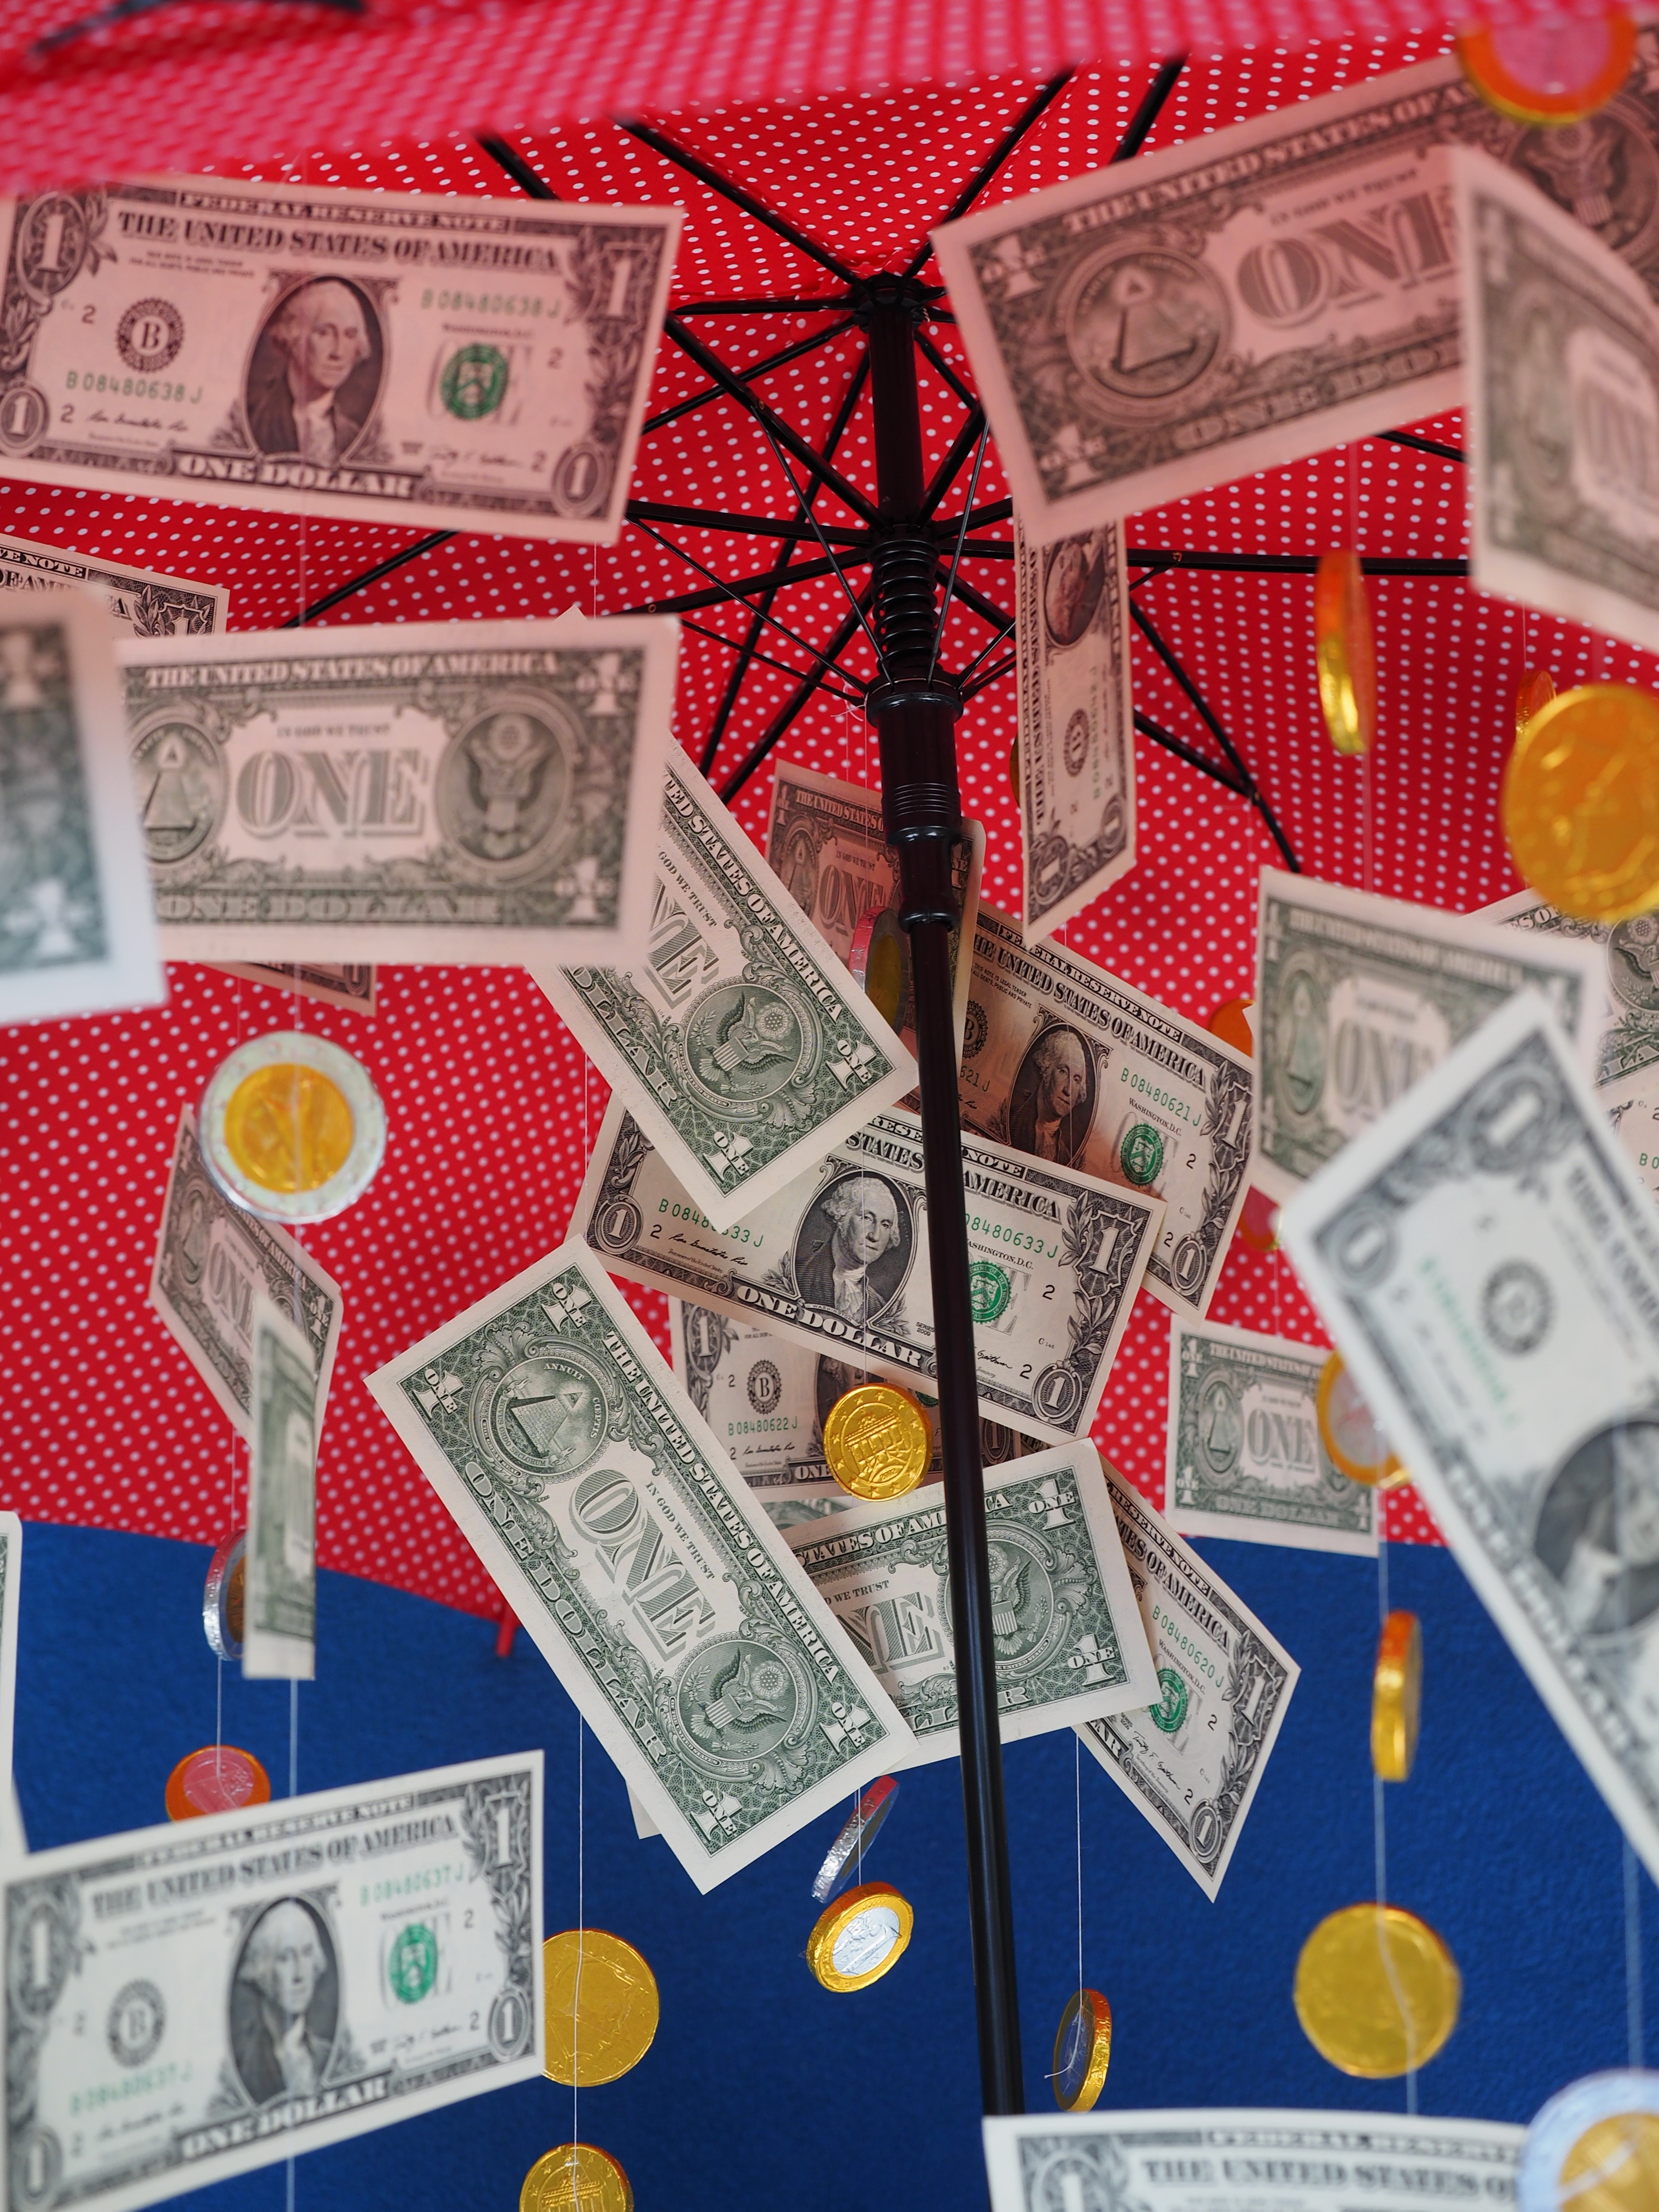
gift, umbrella, money, cash, art, currency, seem, coins, bills, specie, money rain, laburnum, gift ideas, dollar rain, money blessing